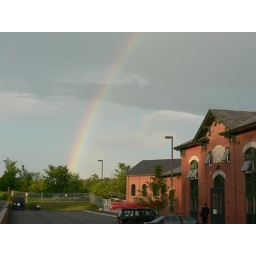
The old water works is now a lovely apartment building over looking the Penobscot River In Bangor,Maine